Vladimir Putin 2018 presidential campaign

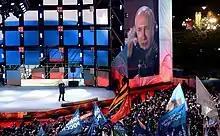
Speech by Vladimir Putin at a rally in Manezhnaya square after winning the election on 18 March 2018

On 18 March, Vladimir Putin voted in the presidential election. He voted at a traditional polling station located in the building of the Russian Academy of Sciences.